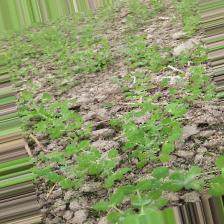
Label: Normal